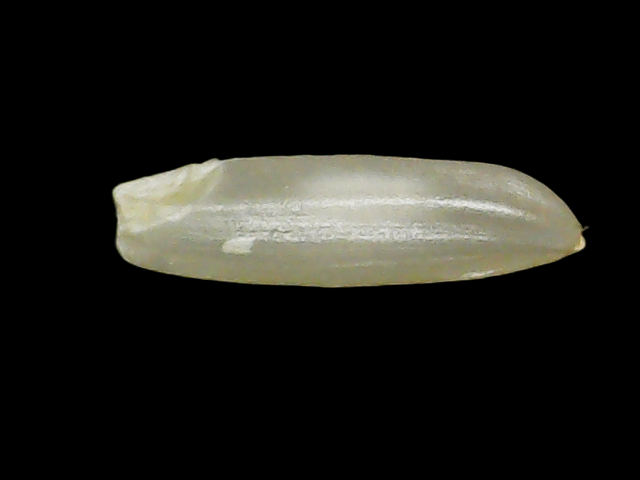
Rice variety: Binadhan21